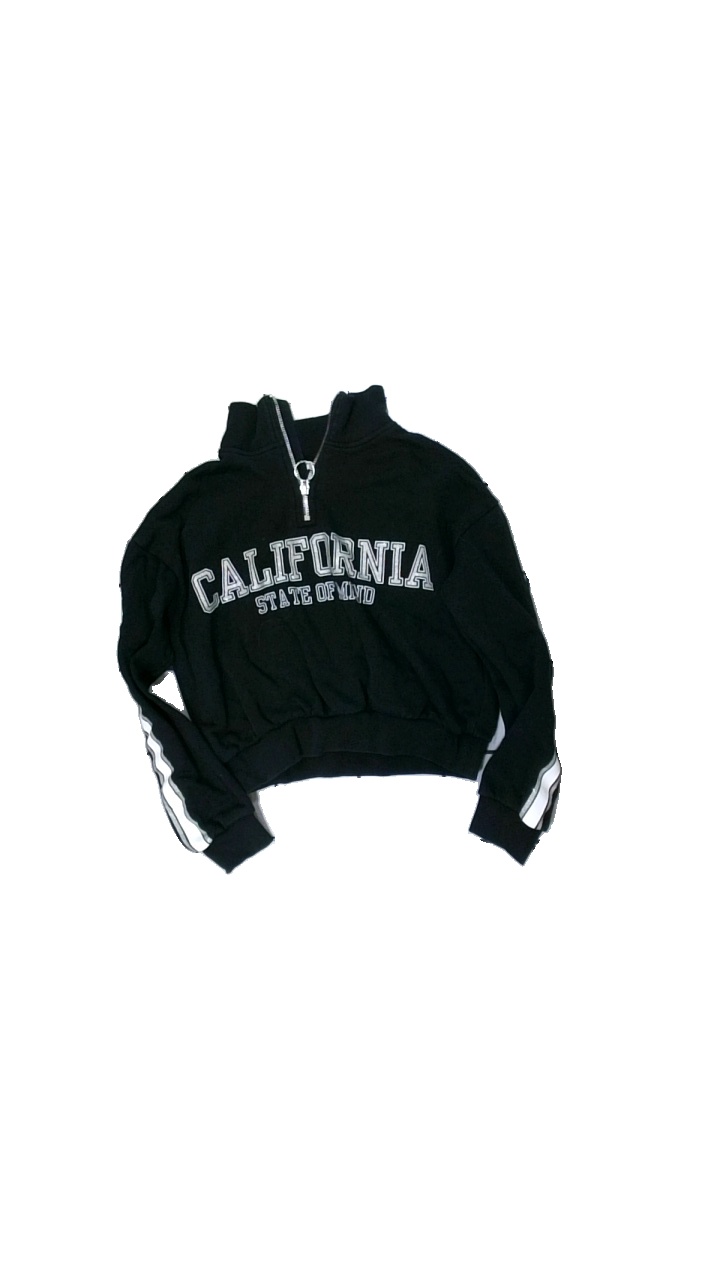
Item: Sweater (Children)
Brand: H&m
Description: svart kort tjocktröja med text fram och ränder längs armarna samt dragkedja fram. nopprig över hela
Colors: Black, White
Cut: Cropped
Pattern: Other
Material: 55% cotton 45% polyester
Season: All
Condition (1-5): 3
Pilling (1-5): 3
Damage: nopprig över hela
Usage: Export
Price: <50